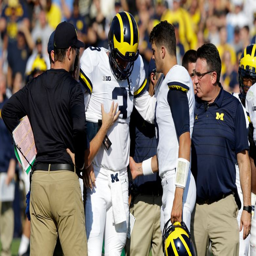
file -- file photo , is helped off the field after getting injured in the first half of a college football game against american football team .